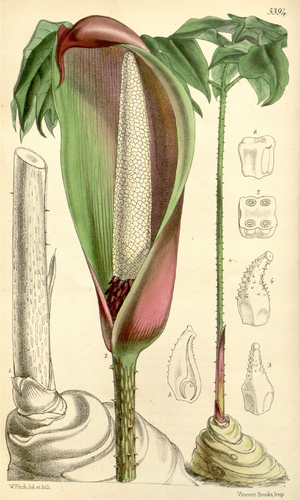
Anchomanes difformis est une espèce de plantes de la famille des Araceae et du genre Anchomanes, présente en Afrique tropicale.